Hermann Cohen (Carmelite)

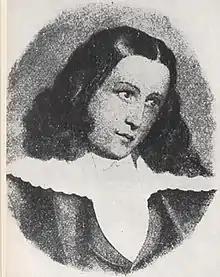
Youth image of Hermann Cohen (1835)

This rejection led to a significant direction in Cohen's life. Rosalie Cohen was able to persuade the renowned pianist Franz Liszt to take her son on as a pupil. Despite his early reluctance, after hearing him play and taken by his good looks, Liszt accepted him as a pupil. Cohen soon became his favorite student. As Liszt himself had been nicknamed "Putzig" (German for "little cute guy") by his own teacher, Carl Czerny, he began to call Cohen "Puzzi", a diminutive form of the word. Liszt accepted Cohen into his social circle, introducing him to his friends, the author George Sand and the Abbé de Lamennais, who both also became charmed by the boy. Sand began to dote on the boy and called him "Le Mélancolique Puzzi". Lamennais gave the young Jewish boy an autographed copy of his work, "Paroles d'un croyant" — for which the priest had just been excommunicated by Pope Gregory XVI — with the inscription: "Souvenirs offerts à mon cher petit Puzzi".